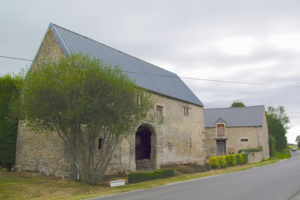
Manoir des Fossés, (Inscription, 1992) This building is indexed in the Base Mérimée, a database of architectural heritage maintained by the French Ministry of Culture,
Plélan-le-Petit [plelɑ̃l pəti] est une commune française située dans le département des Côtes-d'Armor en région Bretagne.